Battle of the Beanfield

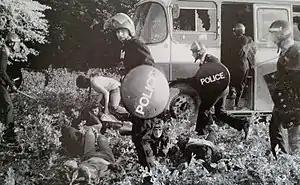
Police and Travellers at the Battle of the Beanfield.

The Battle of the Beanfield took place over several hours on 1 June 1985, when Wiltshire Police prevented The Peace Convoy, a convoy of several hundred New Age travellers, from setting up the 1985 Stonehenge Free Festival in Wiltshire, England. The police were enforcing a High Court injunction obtained by the authorities prohibiting the 1985 festival from taking place. Around 1,300 police officers took part in the operation against approximately 600 travellers.